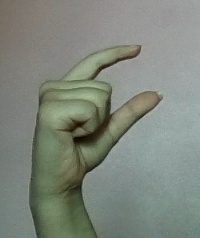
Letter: dal